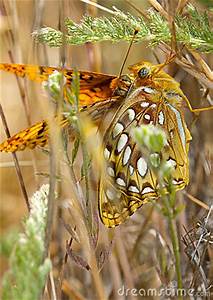
Label: butterfly